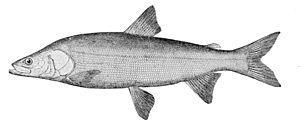
Stenodus leucichthys, communément appelé Inconnu, Nelma ou Belorybitsa, est une espèce de poissons blancs. C'est la seule espèce du genre Stenodus.